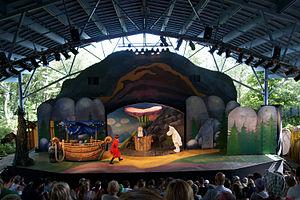
Les Moumines, ou Moomins sont des personnages créés par la Finlandaise suédophone Tove Jansson. Il s'agit d'une famille de gentils trolls ressemblant à des hippopotames.